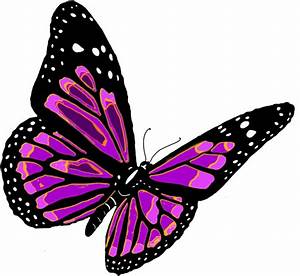
Label: butterfly